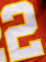
Number: 2